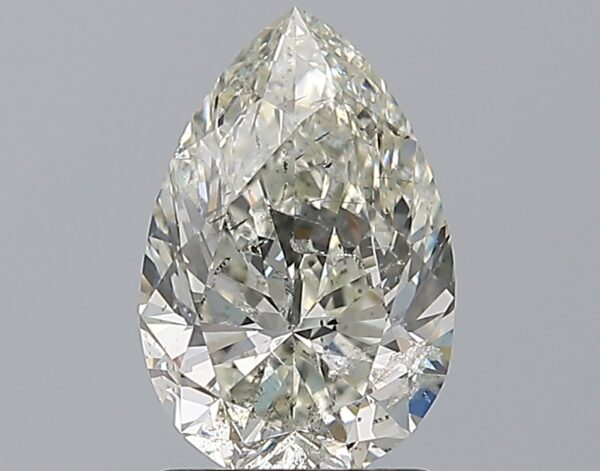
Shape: pear
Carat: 1.5
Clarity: SI2
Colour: J
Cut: VG
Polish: VG
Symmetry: VG
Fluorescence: N
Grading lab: IGI
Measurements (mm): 9.5 x 6.28 x 4.02